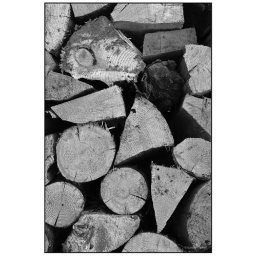
Wood Pile in black and white